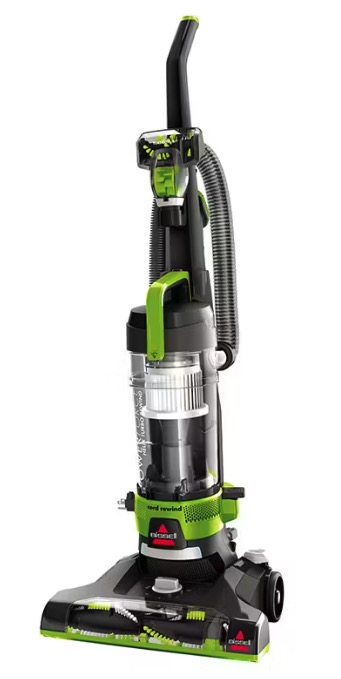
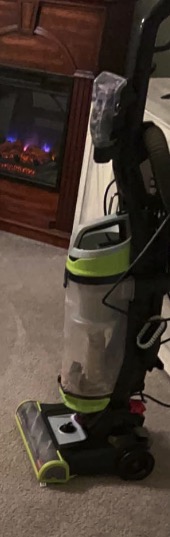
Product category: items_vacuum
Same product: no